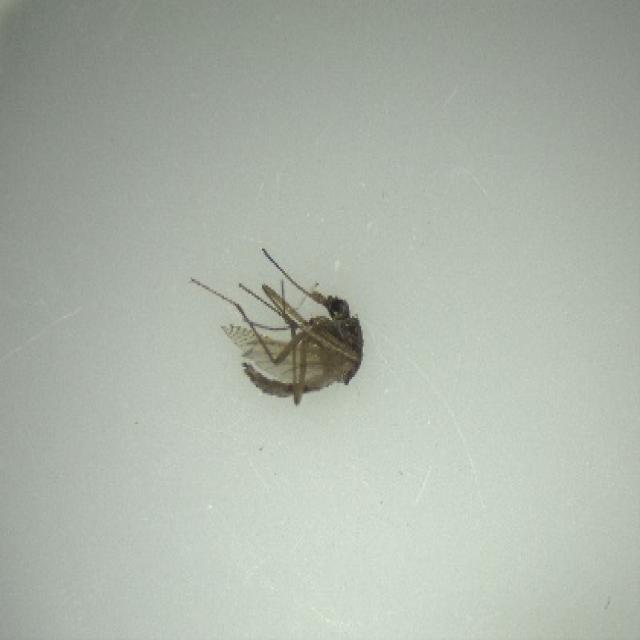
Species: aedes_vexans